Fontenay-le-Fleury

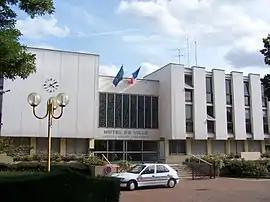
Town hall (Mairie)

Fontenay-le-Fleury is a commune in the Yvelines department in the Île-de-France in north-central France.